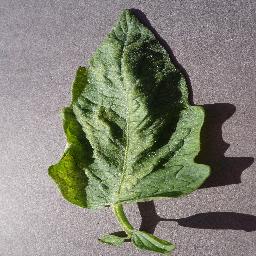
Label: Tomato___Spider_mites Two-spotted_spider_mite